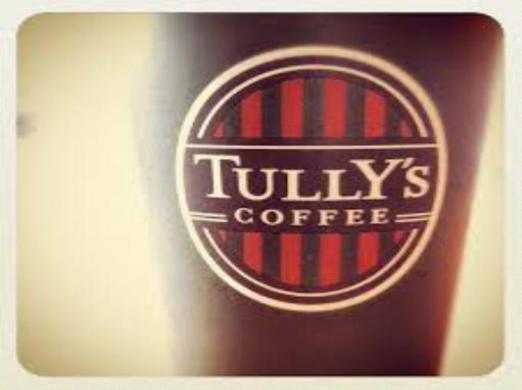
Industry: Food